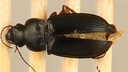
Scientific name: Harpalus paratus
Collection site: North Sterling NEON (STER), plot STER_033